Answer in natural language. Considering the relative positions, where is Window with respect to dark brown office table with drawers? Choose between the following options: below or above
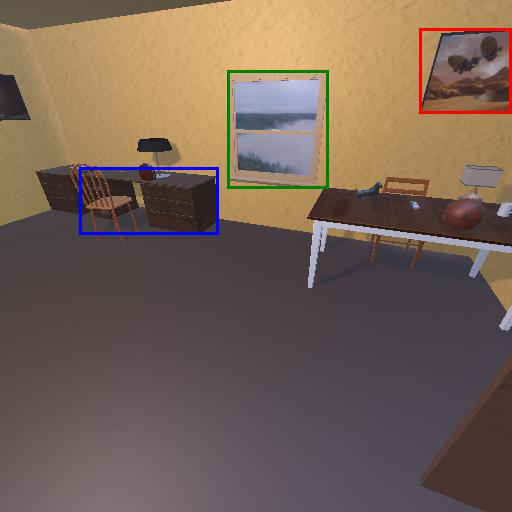
<answer>below</answer>